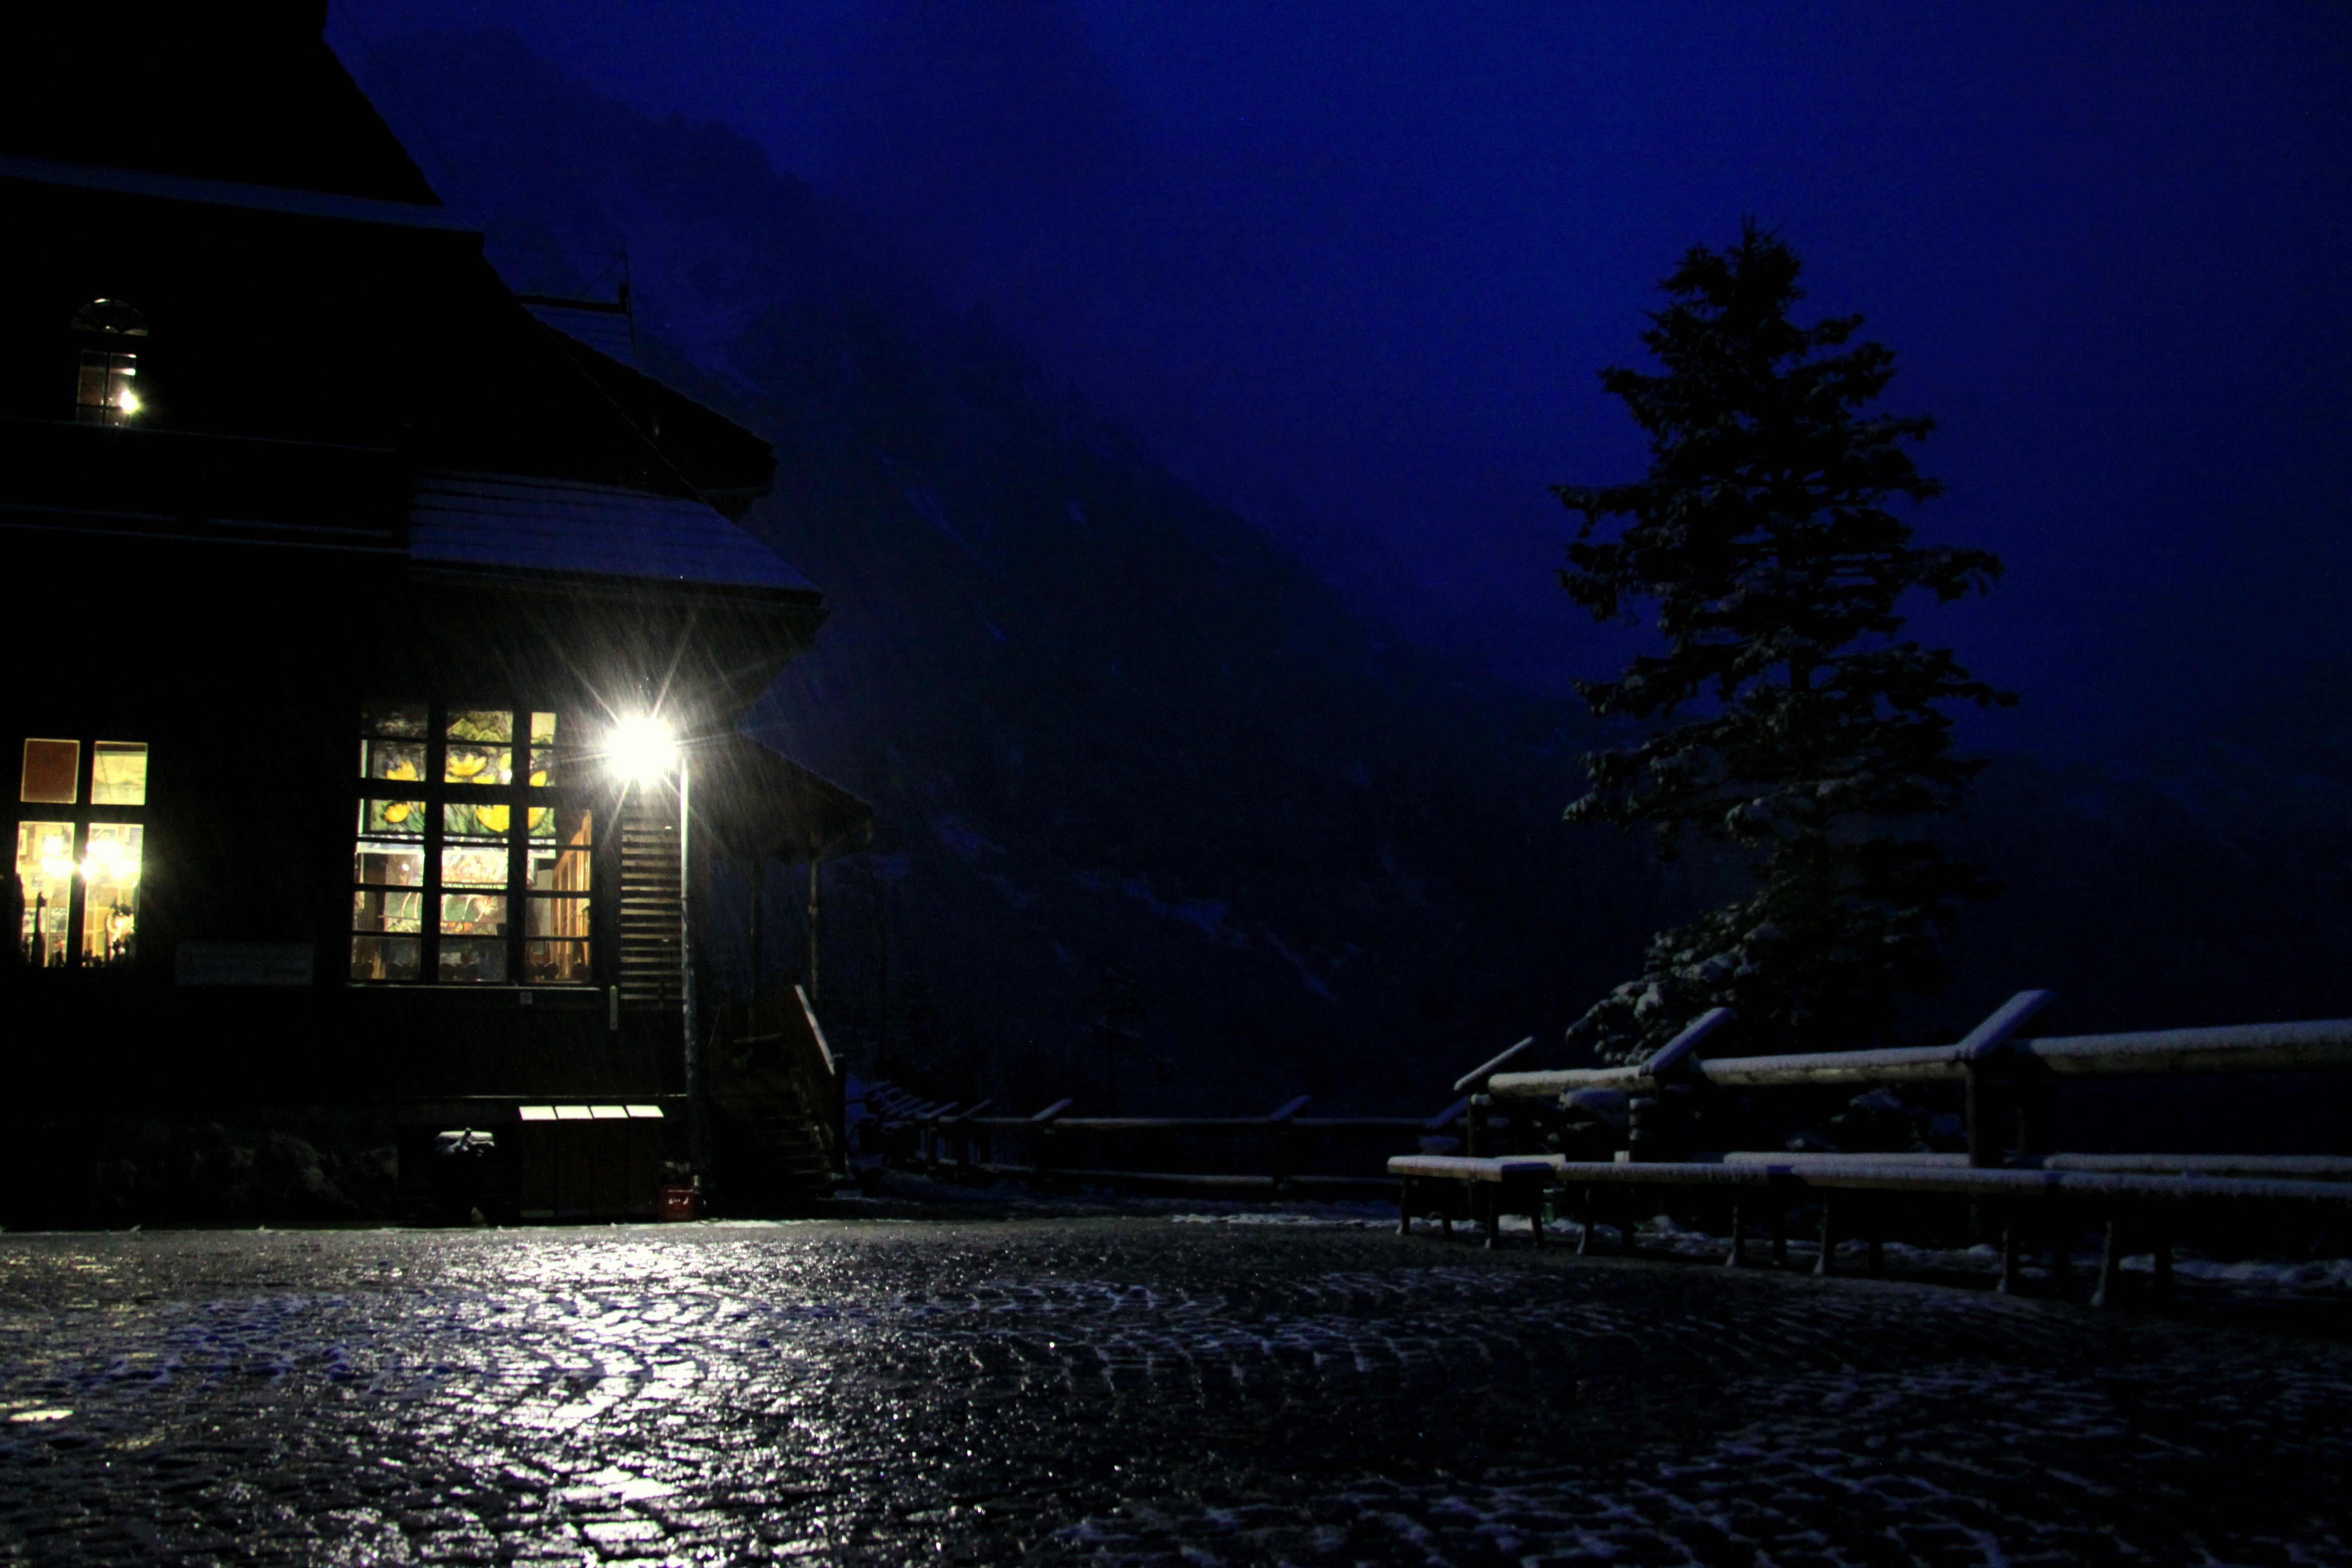
snow, light, sky, night, sunlight, morning, dawn, atmosphere, dusk, evening, reflection, weather, darkness, lighting, moonlight, mountains, atmospheric phenomenon, night in the mountains